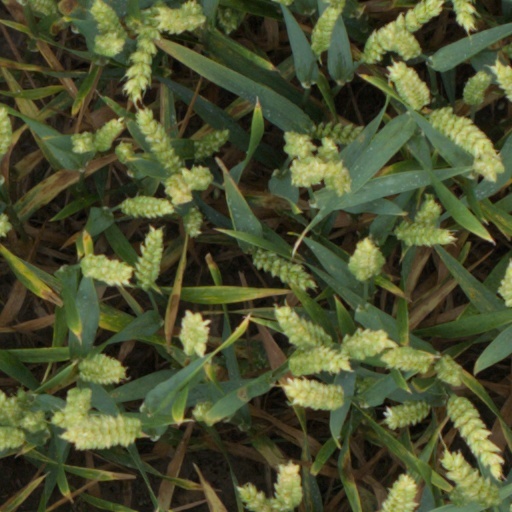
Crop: wheat